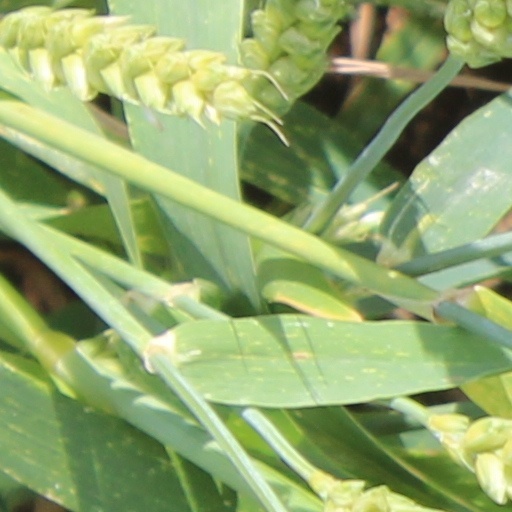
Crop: wheat